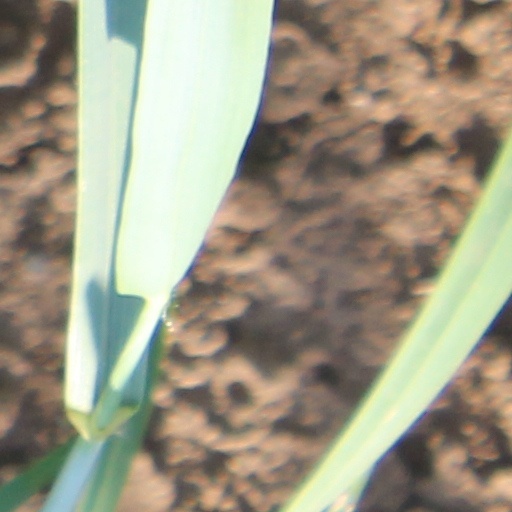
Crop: wheat